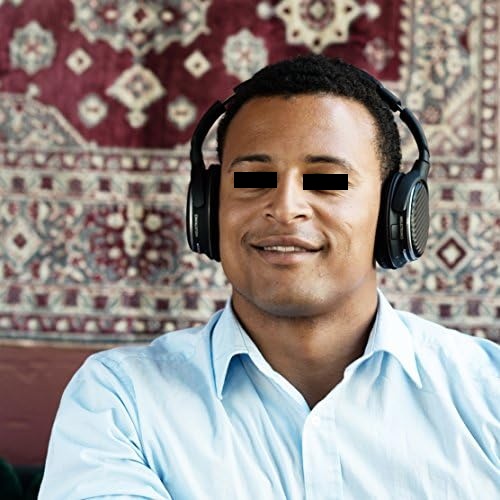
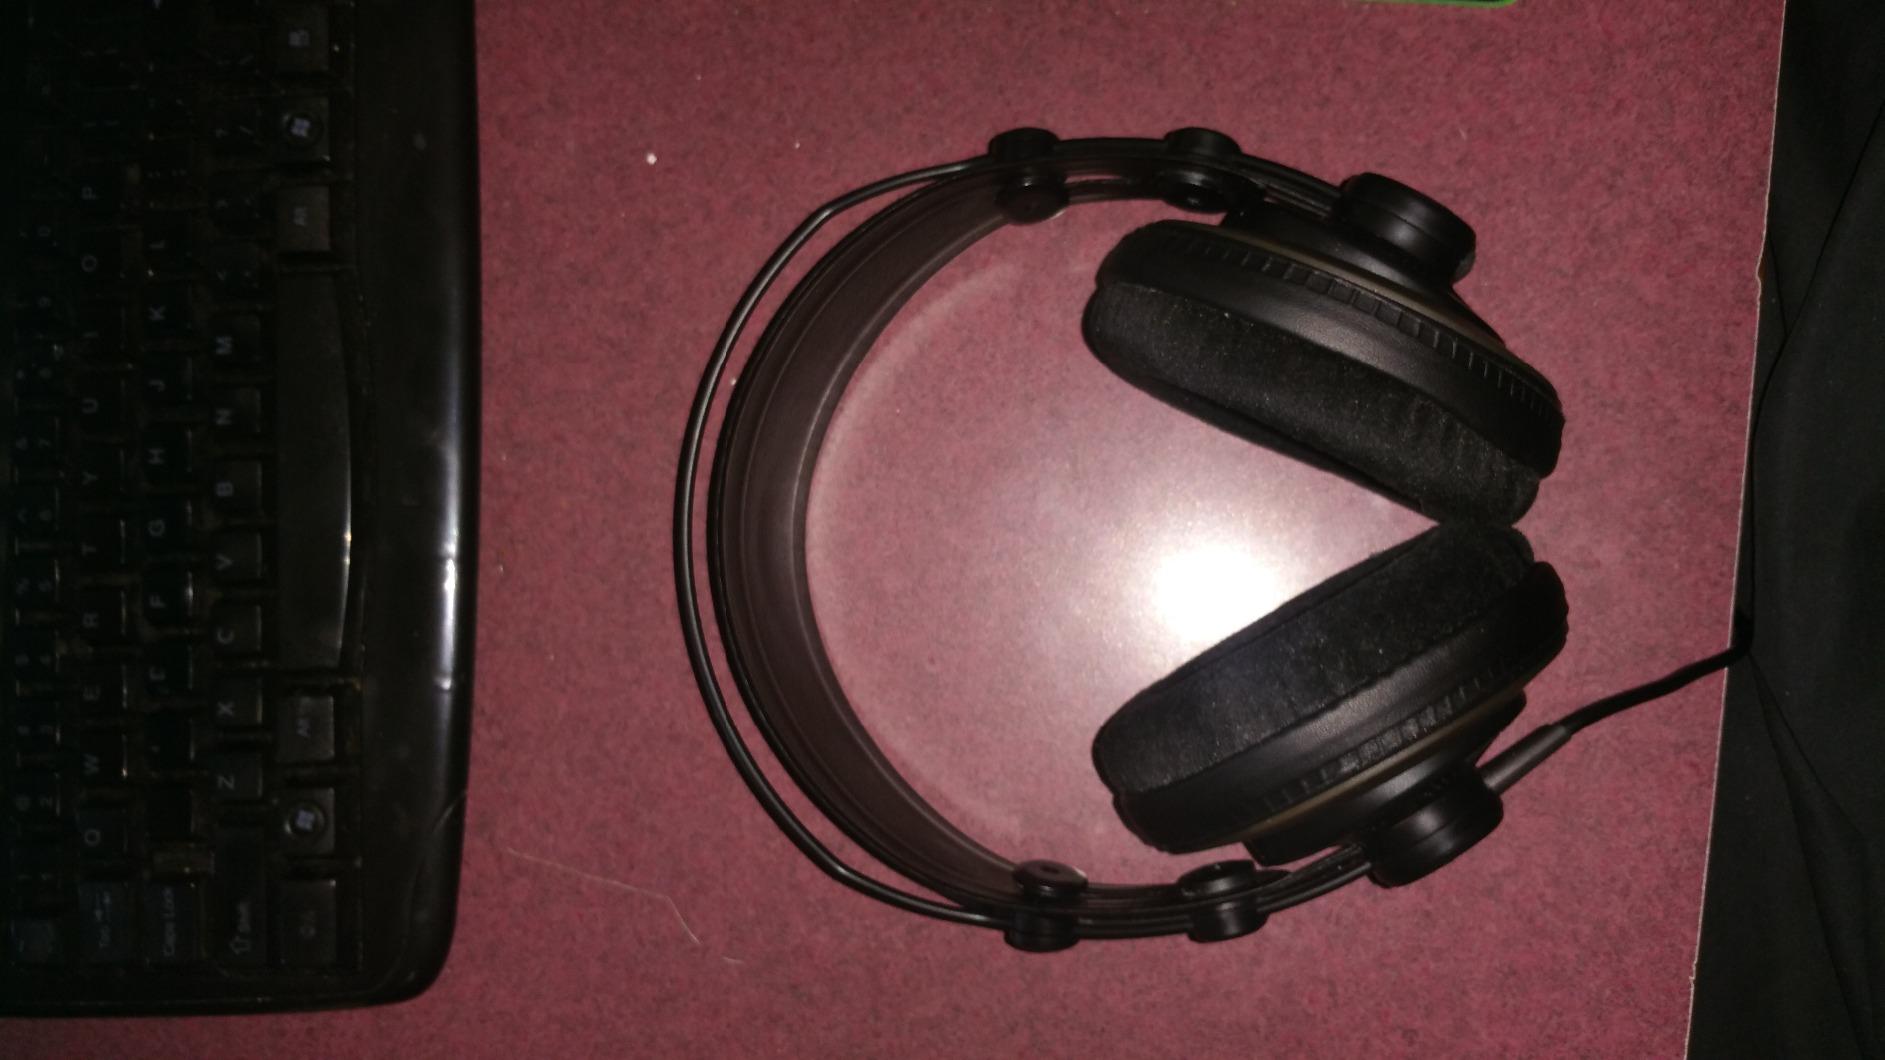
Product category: headphones
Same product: no